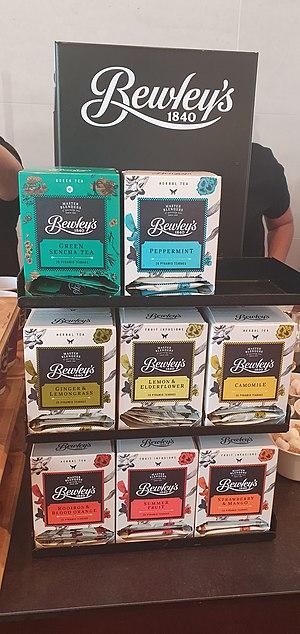
Étal de thés Bewley's à dublin
Le thé en Irlande est une tradition et l'Irlande est depuis longtemps l'un des pays ayant la plus grande consommation par habitant de thé du monde. Il se démocratise dans les années 1830 et devient rapidement très populaire malgré l'opposition des autorités religieuses britanniques. Pendant la Seconde Guerre mondiale, le Royaume-Uni coupe les importations via Londres, et l'Irlande crée des liens commerciaux avec des pays producteurs : d'abord l'Inde, puis rapidement les pays de l'Afrique de l'Est.